Ken Nicholas

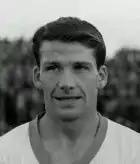
Ken Nicholas at Vale Park 1960/1961

Kenneth William Nicholas (3 February 1938 – 24 March 2007) was an English sportsman, best known for his football career. After playing both football and rugby for his country at schoolboy level, Nicholas became a professional footballer. He, playing in England as a full back, then featured for Arsenal, Watford, Guildford City, Hastings United and Tonbridge as well as teams in Portugal.